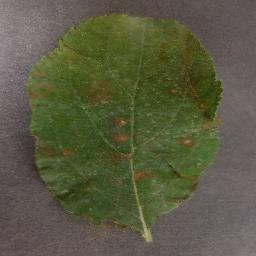
Label: Apple___Cedar_apple_rust